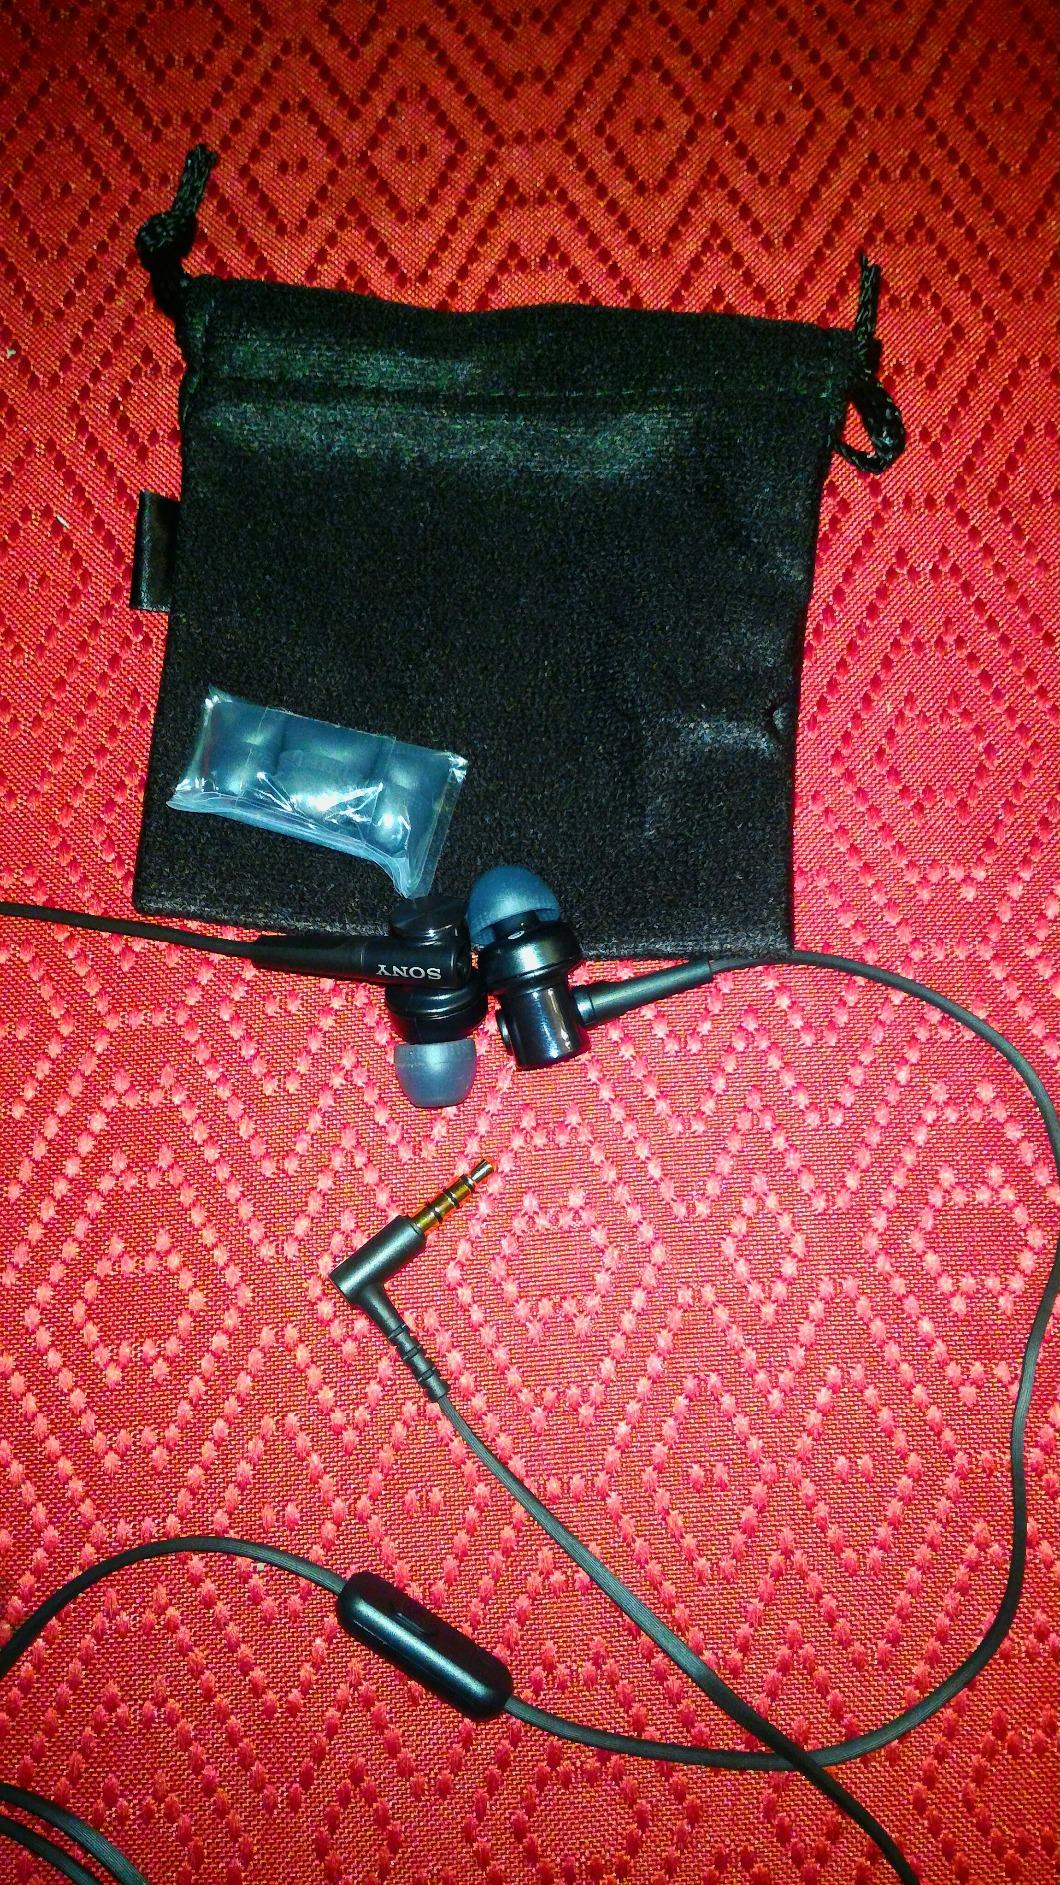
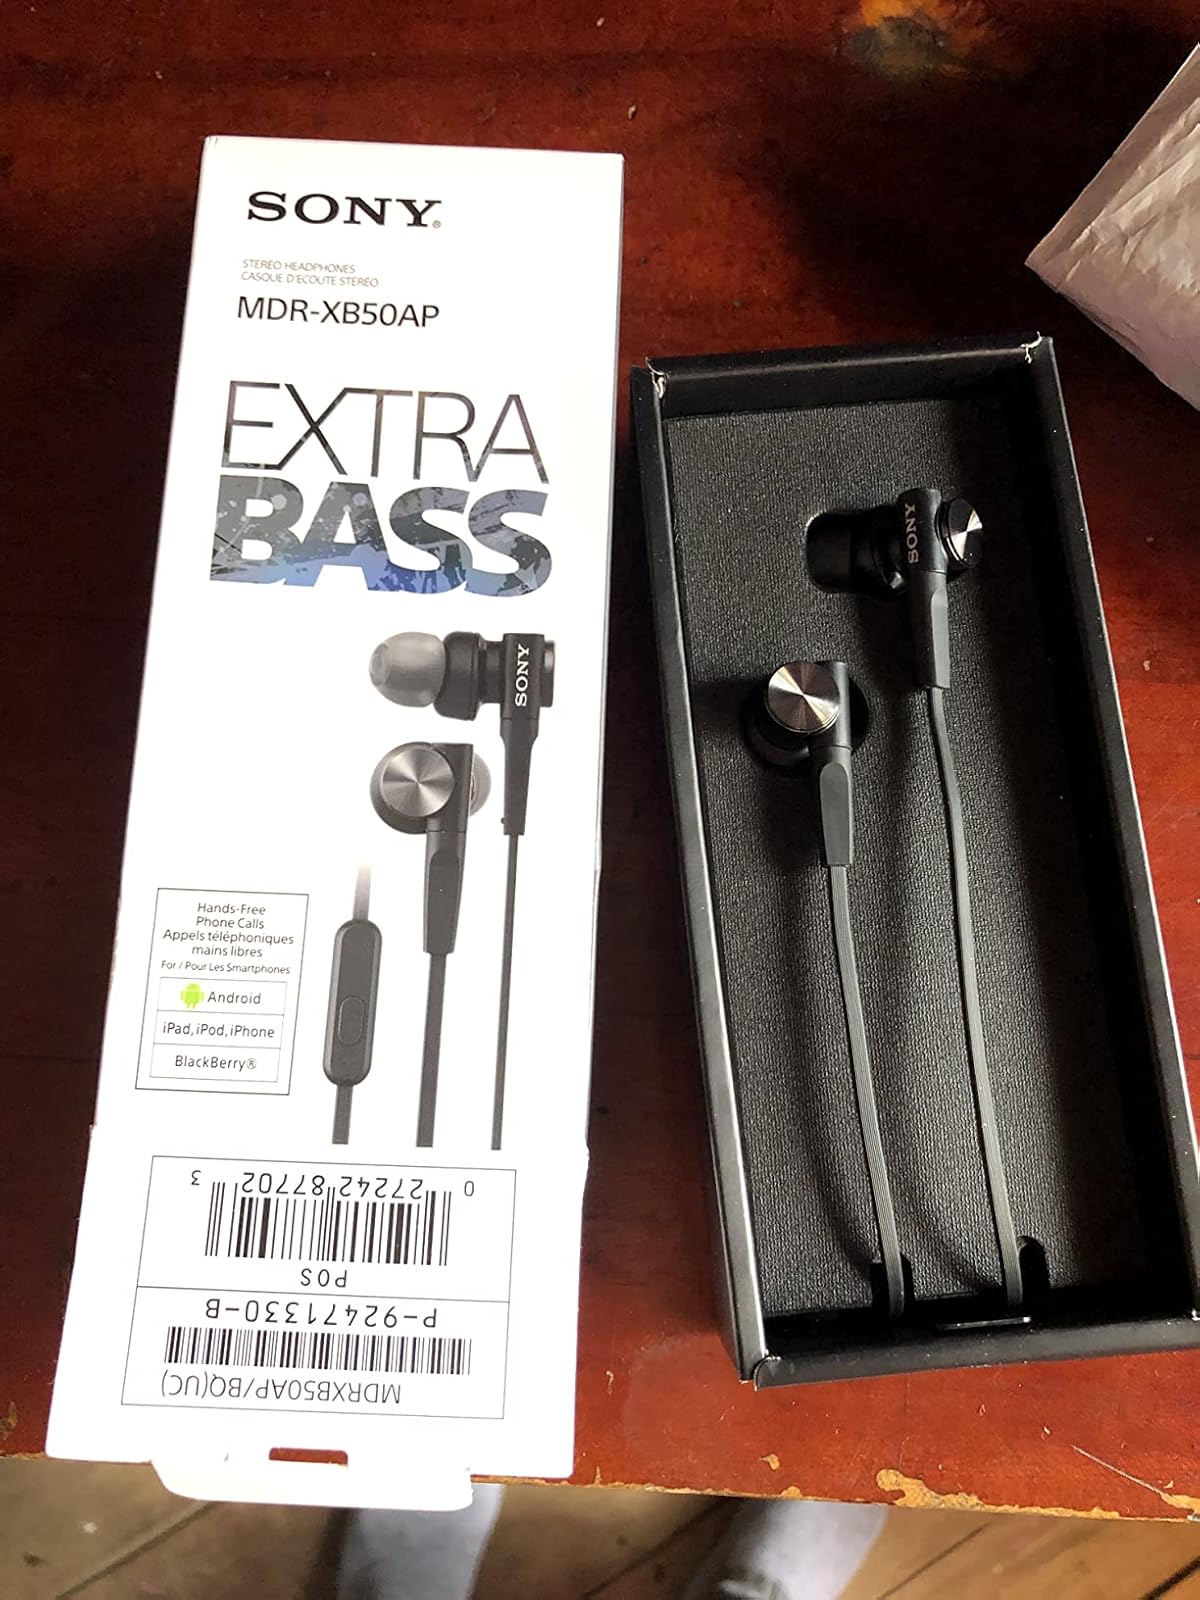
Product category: headphones
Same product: yes